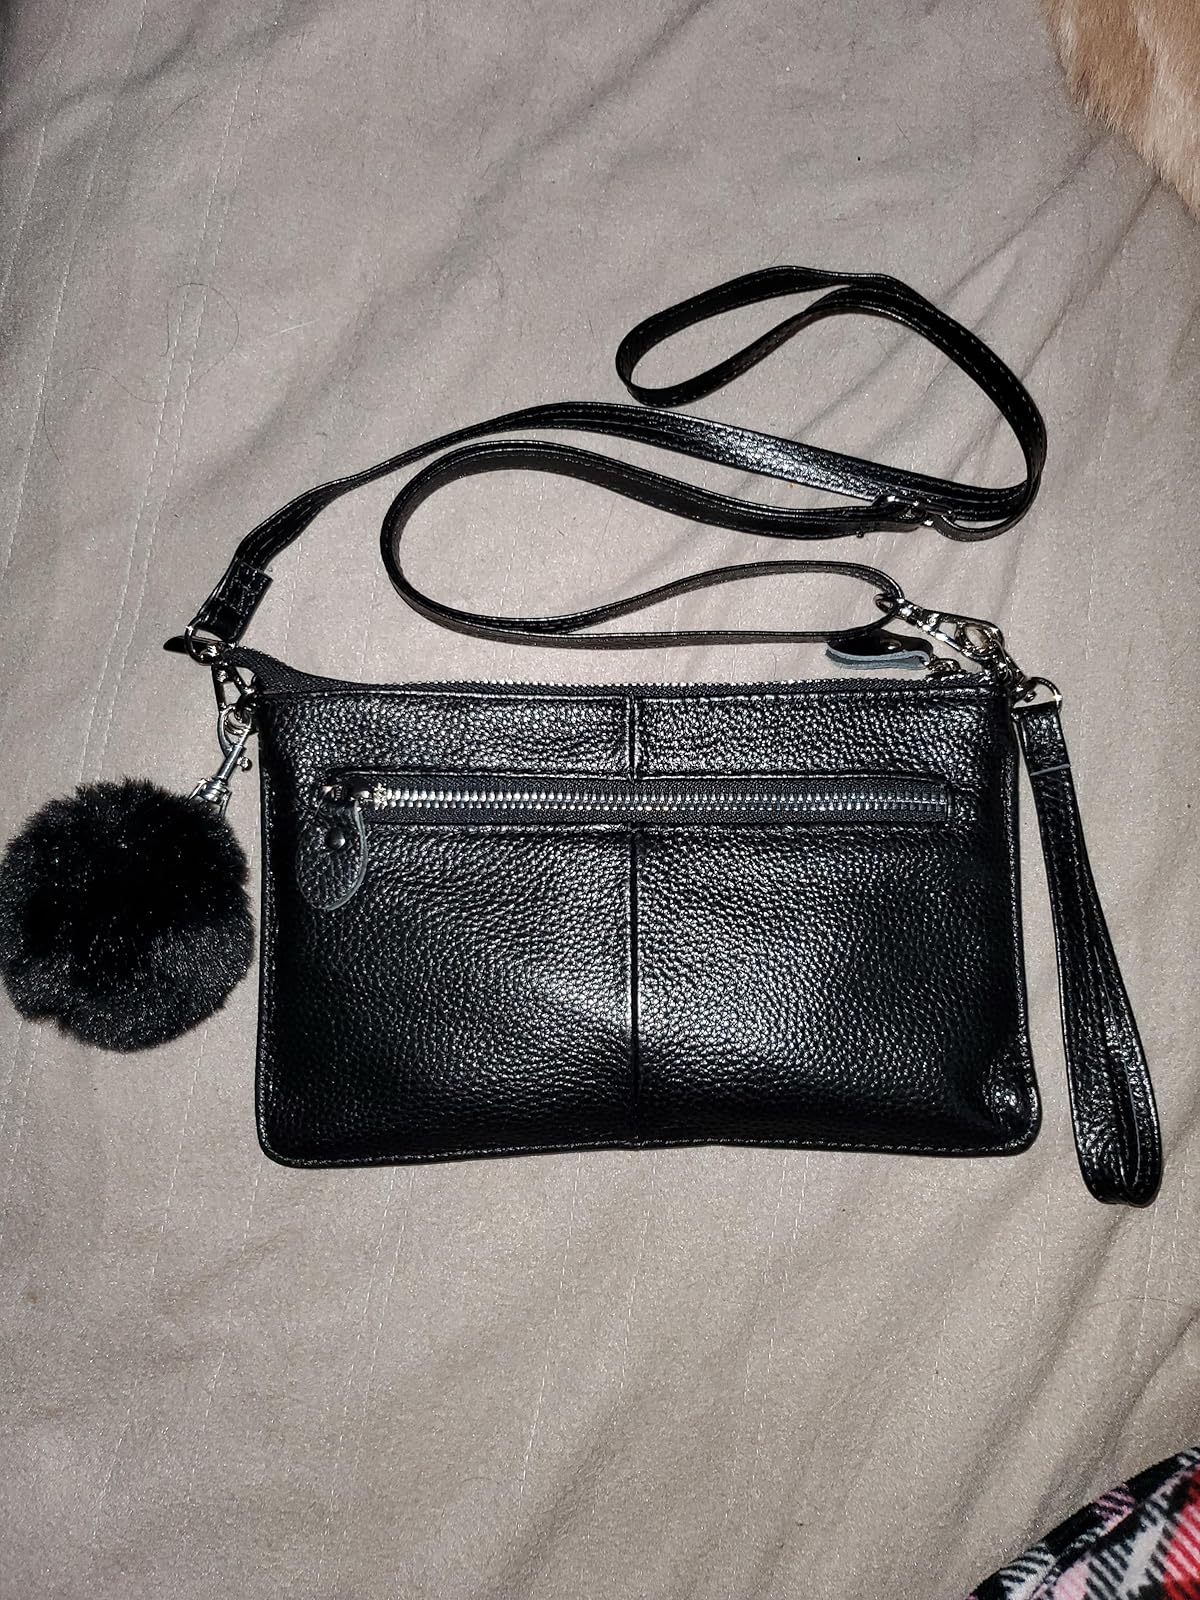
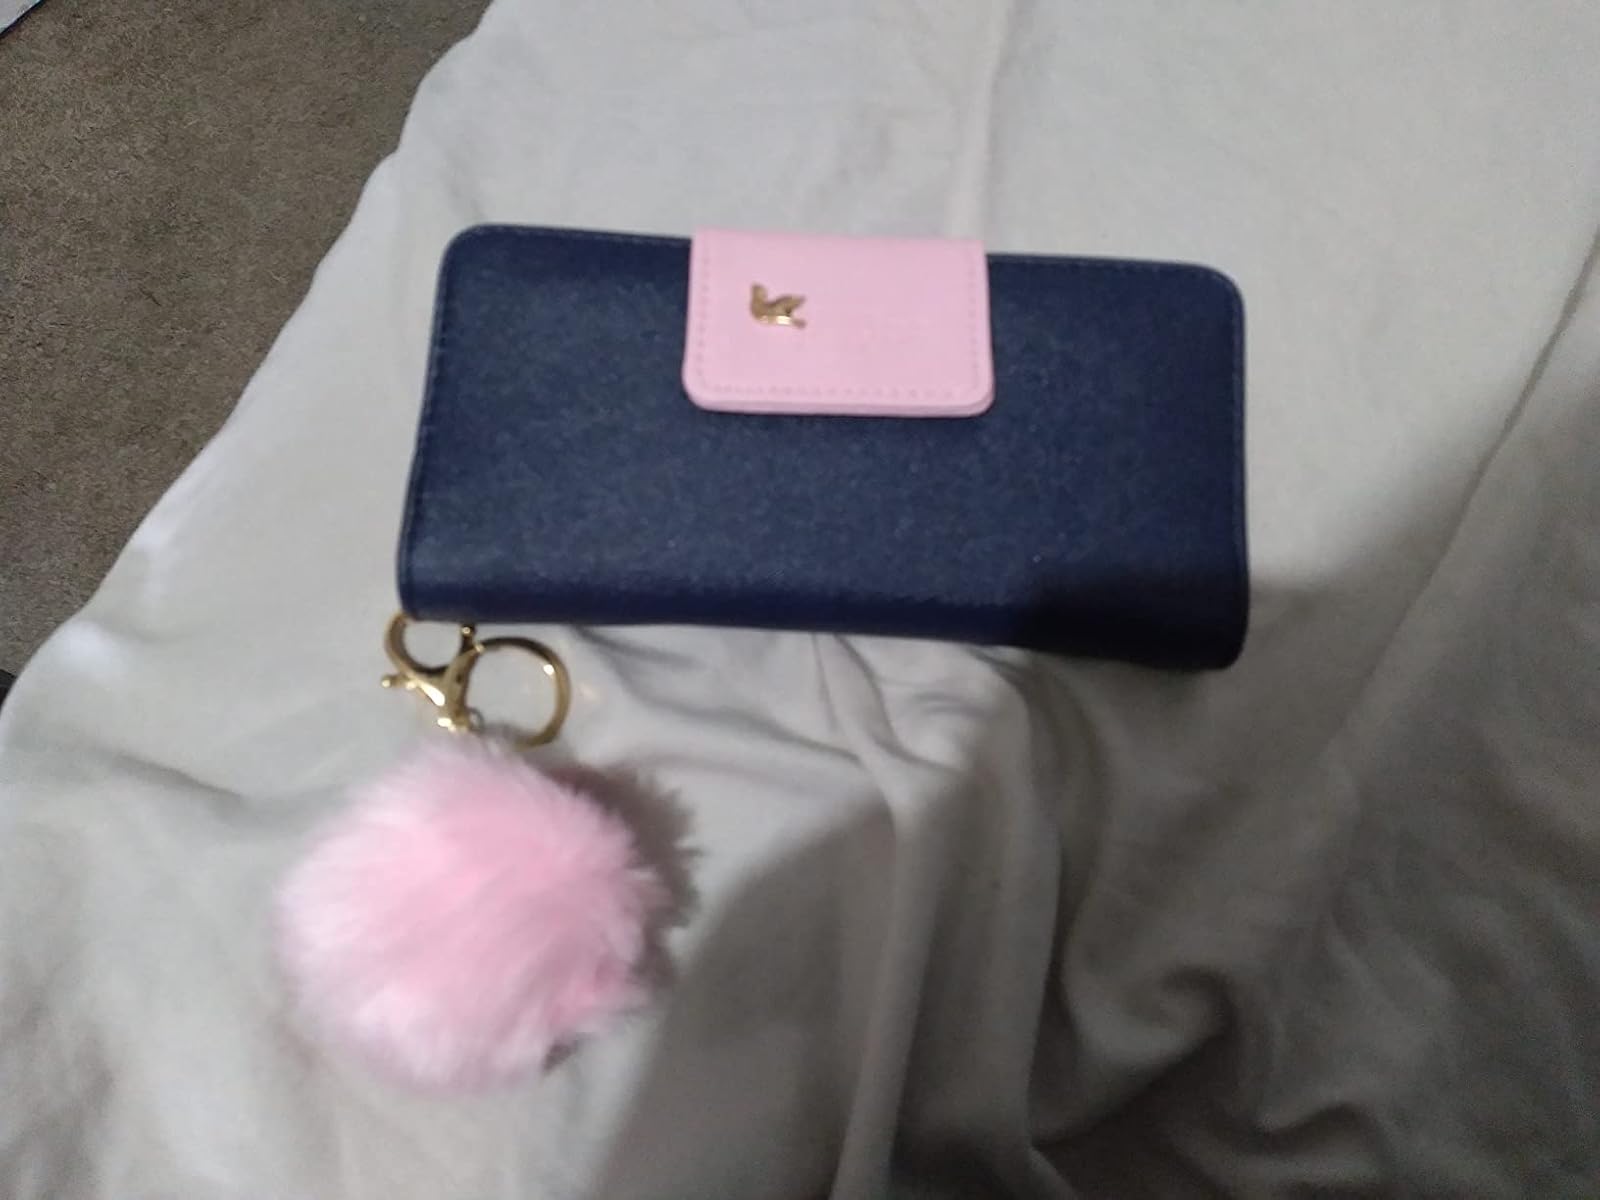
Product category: accessories_handbag
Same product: no